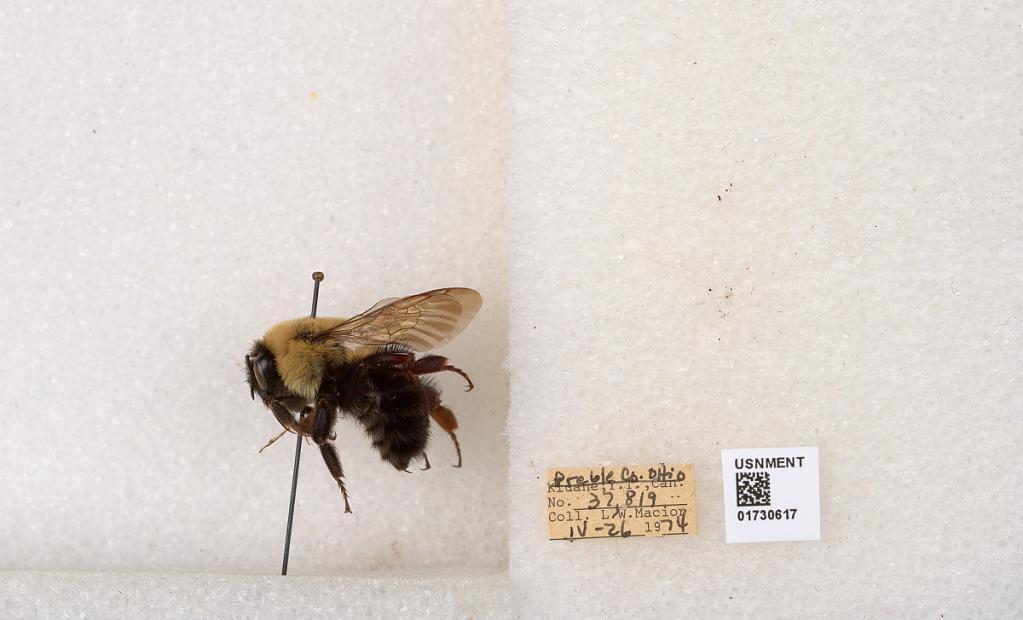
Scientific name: Bombus impatiens Cresson
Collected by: L. Macior
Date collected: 1974-4-26
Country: United States
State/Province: Ohio
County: Preble
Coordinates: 39.7416, -84.648